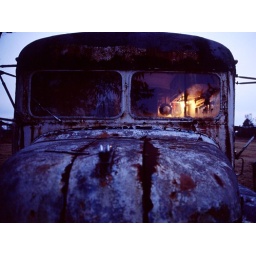
bus house in gibson, sc